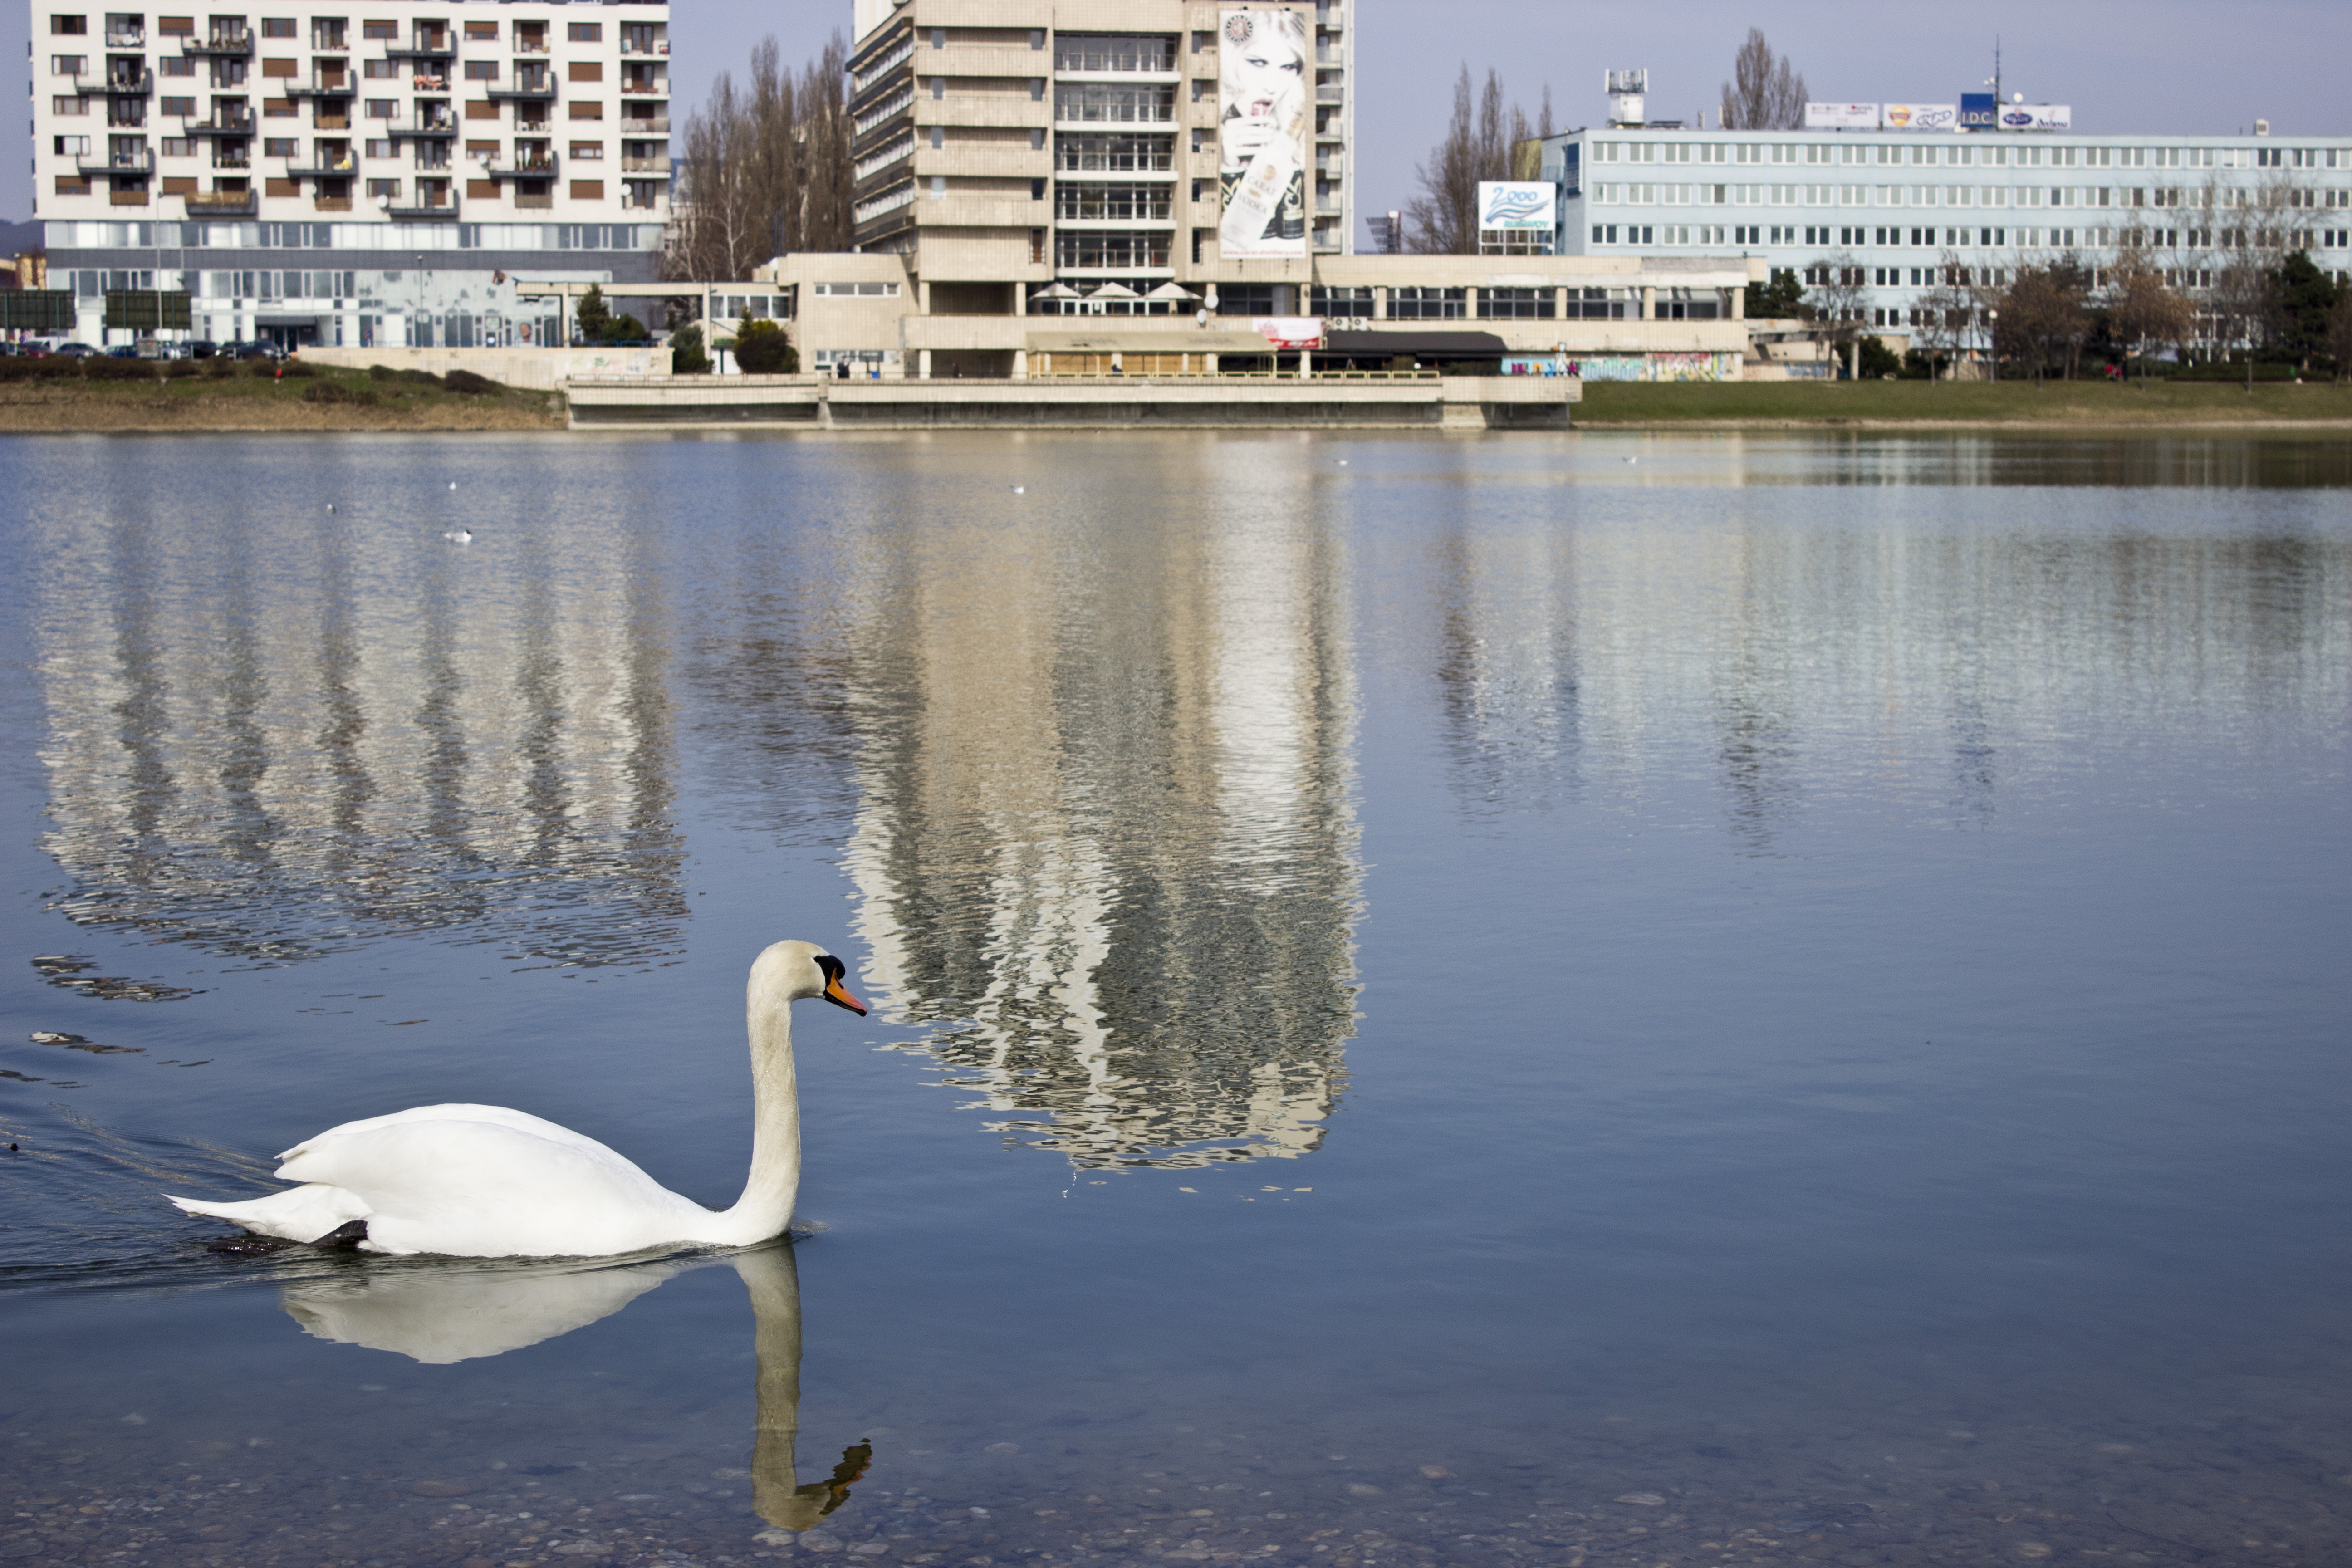
sea, water, bird, lake, city, urban, pond, reflection, swan, waterfowl, water bird, ducks geese and swans